Sophora toromiro

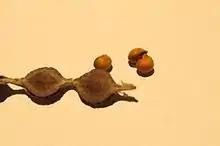
"Sophora toromiro" seed

The tree is being reintroduced to the island in a scientific project partly led jointly by the Royal Botanic Gardens, Kew and the Gothenburg Botanical Garden, where the only remaining plants of this species with a documented origin were propagated in the 1960s from seeds collected from a single tree by Thor Heyerdahl. The Jardin du Val Rahmeh, a botanical garden in Menton in the south of France, is dedicated to the acclimatization and conservation of rare species, including "Sophora toromiro".